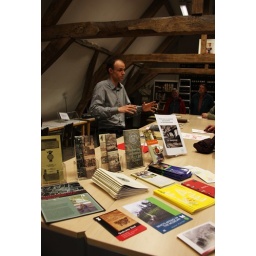
Jan Smets. (boeiende rondleiding door Diederik Lanoye in het Mechelse stadsarchief in het Hof van Habsburg...)